Houmt El Souk

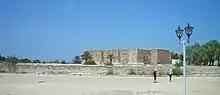
Bordj el Kebir

The Borj El K'bir is a castle and fort that was constructed on the waterfront in 1432 under Sultan Abû Fâris `Abd Al `Azîz Al-Mutawakkil. It is also known as Borj El Ghazi Mustapha because it was added to significantly between 1560 and 1567, during the reign of the Ottoman Sultan Suleiman the Magnificent. A commemorative statue in marble, originally sealed in one of the fort's interior walls, is now on display at the Bardo National Museum in Tunis. Excavations have been made within the structure, revealing much of its history; some of the artifacts discovered are now on display inside one of the rooms of the fort. From the top of the walls may be had a panoramic view over the port; also visible from this location is the nine-meter-high obelisk which indicates the site of Borj-er-Rous, the Tower of Skulls, built using the bones of Dragut's enemies executed after his victory, in July 1560, against a coalition made up of soldiers from Spain, Naples, Sicily, Lombardy, Germany, France, and the Knights of Malta. The tower was conical in shape, 34 feet in diameter at its base. It was removed in 1848 under orders from the capital. Today the bones are buried in the Christian cemetery of the city. The obelisk which replaced the tower was constructed under the rule of France.